Longton, Staffordshire

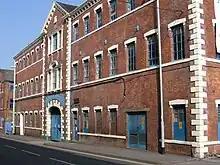
Aynsley Pottery

The district has a long history as a base for the pottery industry, such as Paragon China and Aynsley, and several major manufacturers still have a presence, along with Gladstone Pottery Museum. Roslyn Works, which adjoins the latter, is now home to several small-scale manufacturers of ceramics.